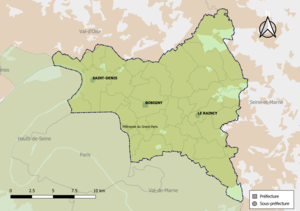
Carte des intercommunalités du département de la Seine-Saint-Denis, France. Composition au 1er janvier 2019.
Le département français de la Seine-Saint-Denis est intégralement compris dans le territoire de la métropole du Grand Paris le 1ᵉʳ janvier 2016. Il est divisé en quatre établissements publics territoriaux.